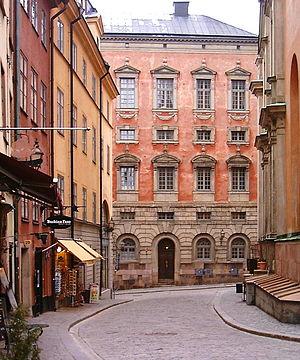
Le palais d'Axel Oxenstierna est un bâtiment situé dans la vieille ville de Stockholm en Suède. Construit en 1653 pour le grand chancelier Axel Oxenstierna sur un plan de l'architecte Jean de la Vallée, le palais devait être à l'origine beaucoup plus spacieux, mais seule une partie du bâtiment – l'aile sud – fut finalement construite.